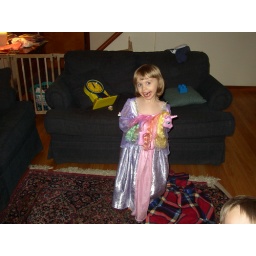
Audrey in dress with pony